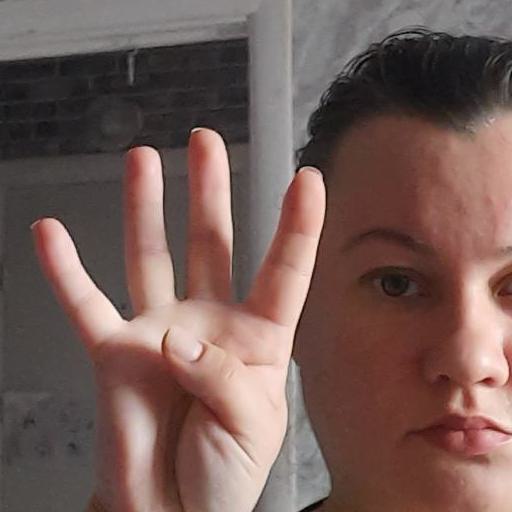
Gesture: four